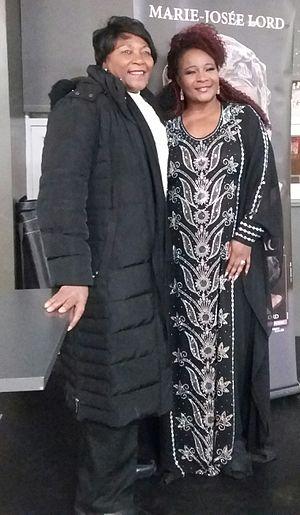
Ma photo de Marie-Josée Lord à Montréal, Québec, Canada.